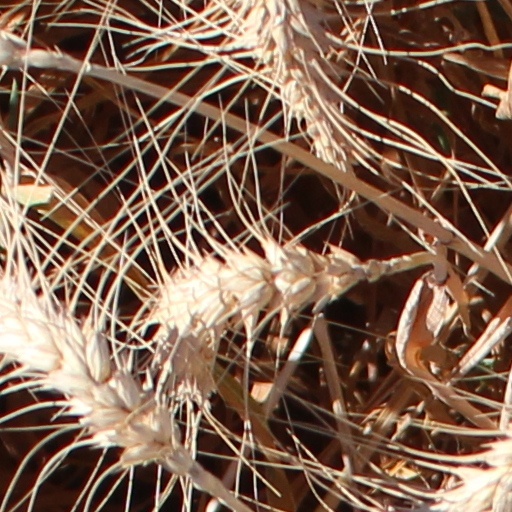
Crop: wheat